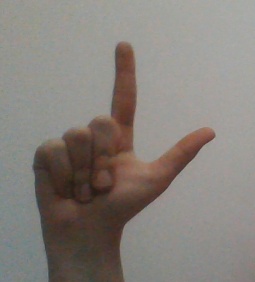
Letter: laam